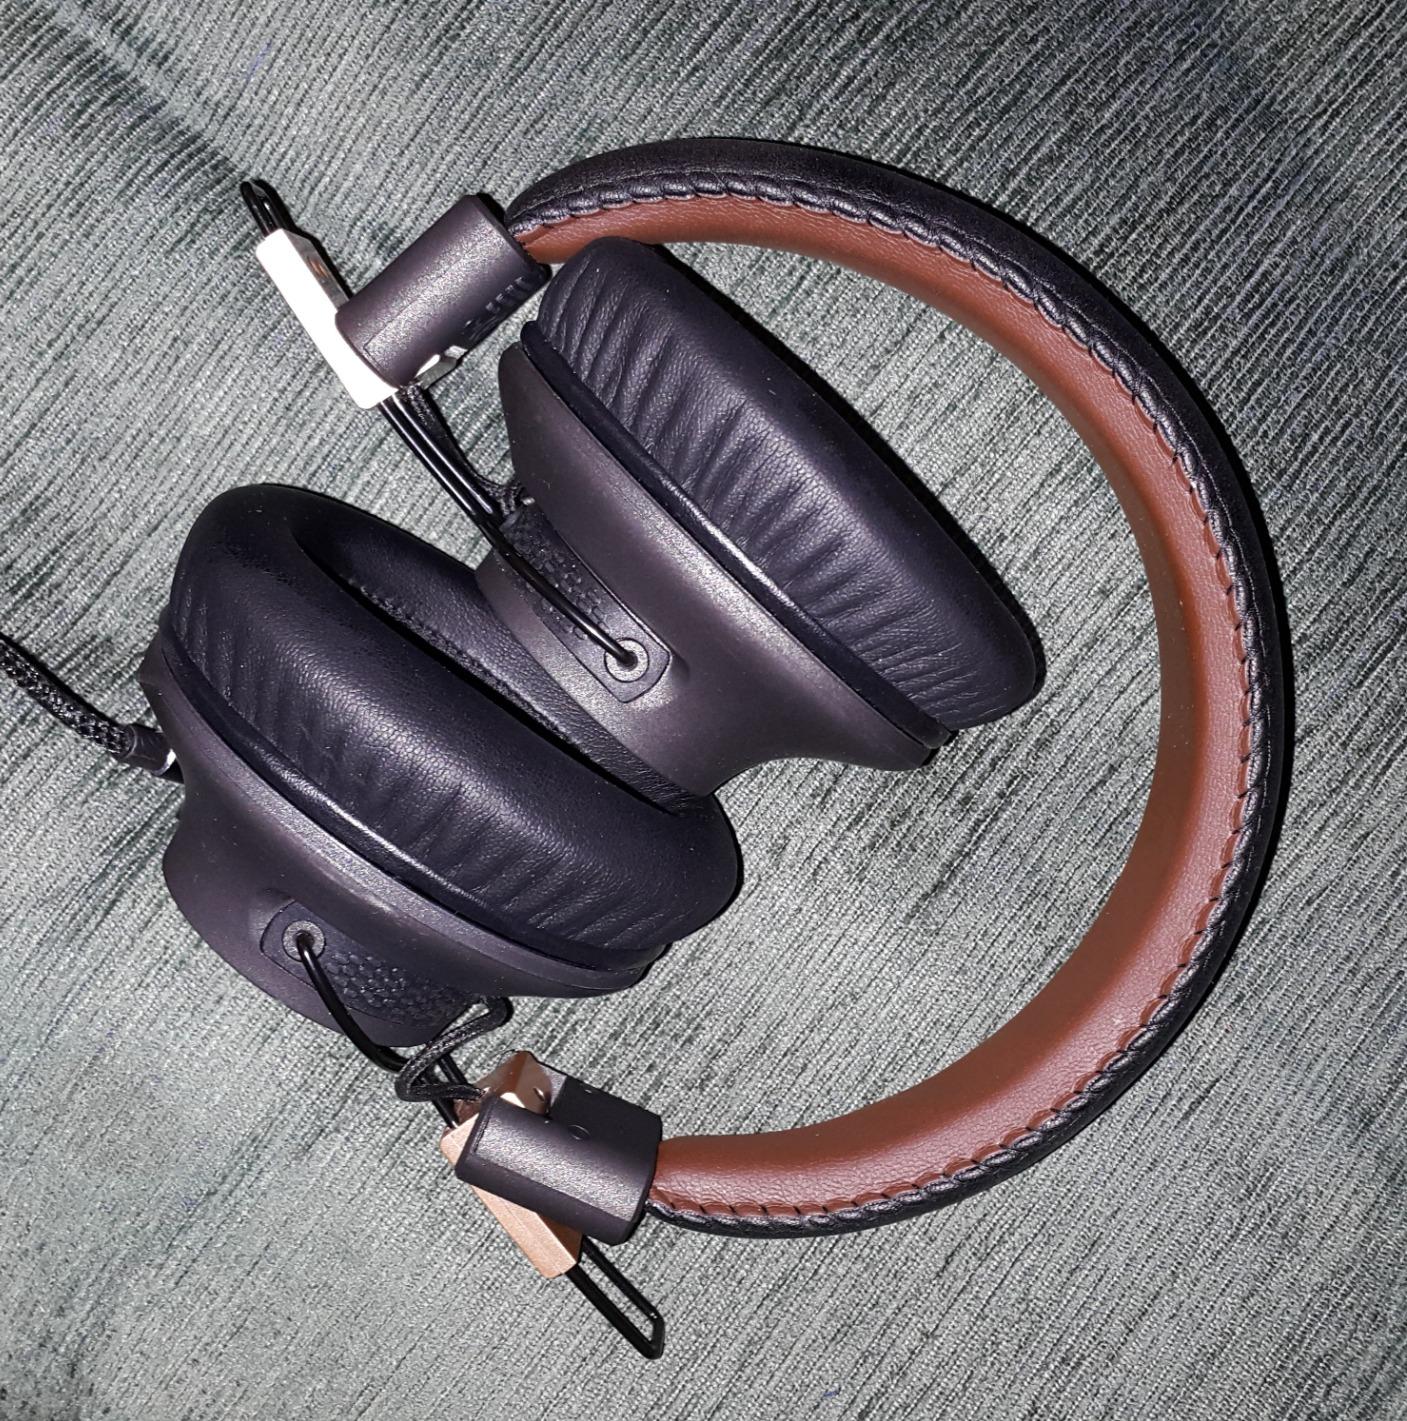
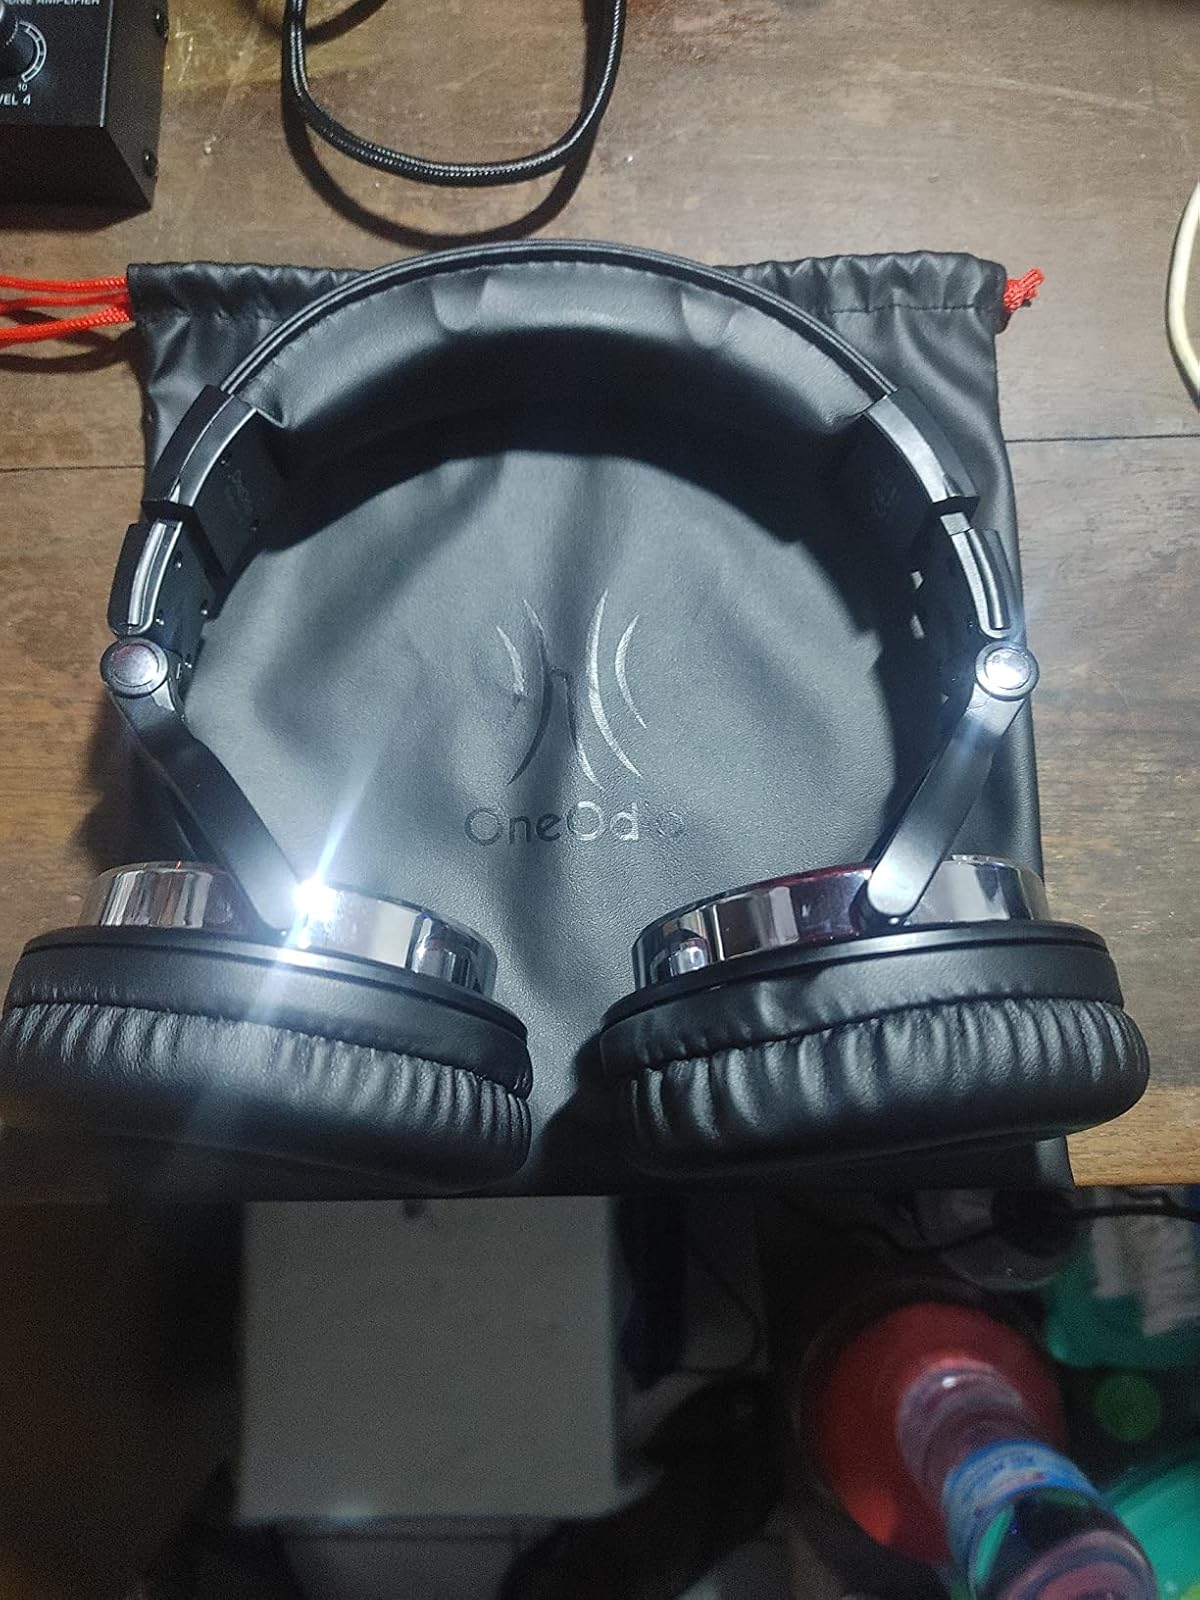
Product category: headphones
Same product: no